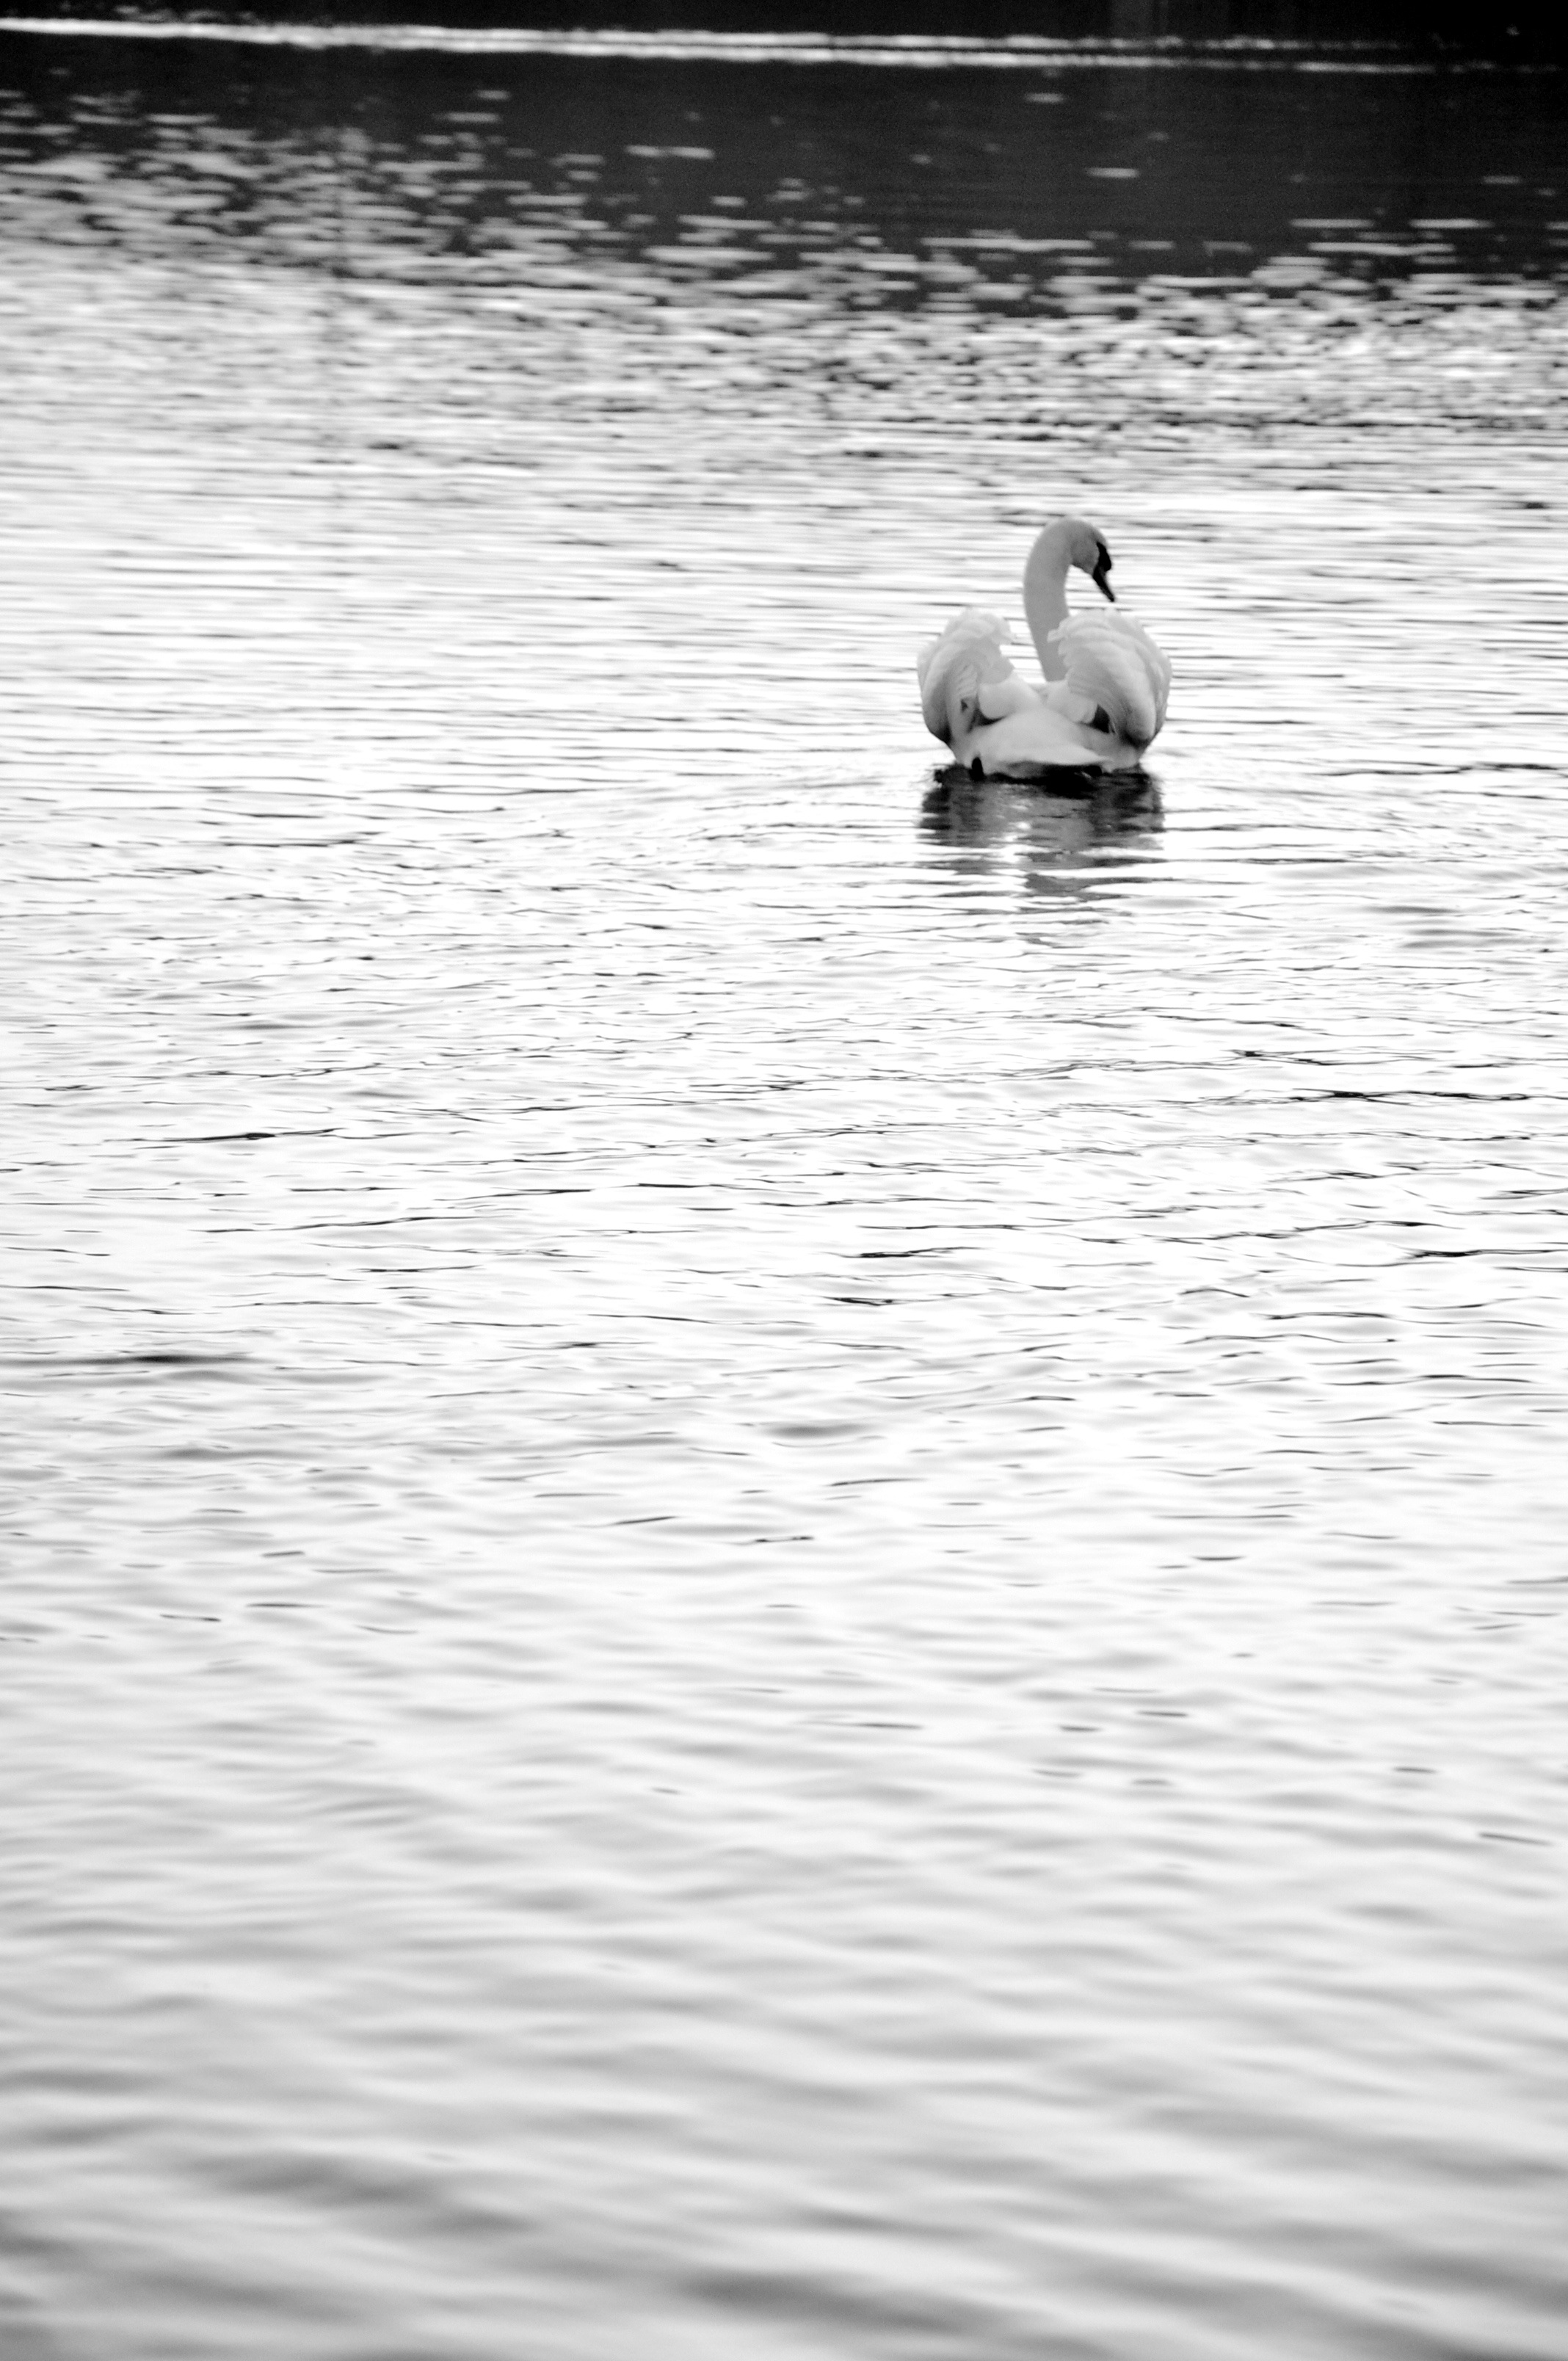
sea, water, bird, black and white, white, wave, lake, ripple, reflection, monochrome, duck, goose, waterfowl, water bird, the water, monochrome photography, ducks geese and swans